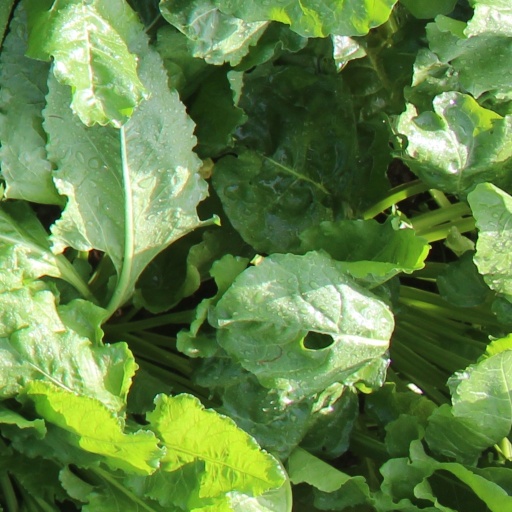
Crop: sugar beet